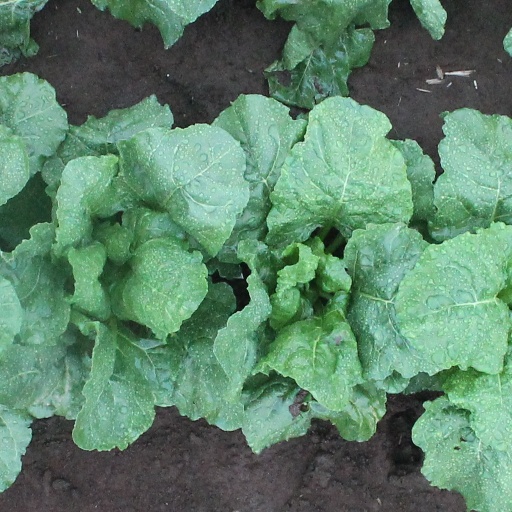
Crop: sugar beet